Mossberg 500

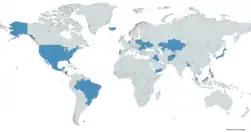
A map with Mossberg 500 users in blue

Mossberg shotguns currently designated "law enforcement models" are 590A1s. 590A1s differ from other 500/590 shotguns, in that they have heavy barrels, metal trigger guards, and metal safeties. 590A1s are available in , , and barrels. The 590A1 is also used by the U.S. and allied armed forces, having been designed to meet the stricter standards outlined by the U.S. Army.